Sikorsky CH-53 Sea Stallion

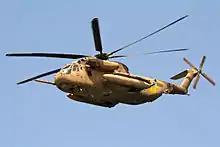
A CH-53-2000 Yas'ur (S-65C-3) of the Israeli Air Force during Israel's 65th Independence Day flypast in 2013

On 2 October 1969, the first S-65C-3 (CH-53D) helicopters were delivered to Israel of an initial order of seven. At the time, the country was engaged in the War of Attrition, and thus the type was quickly dispatched into combat. Receiving the Hebrew name "Yas'ur" (Petrel), a further 35 helicopter were delivered to fulfil subsequent orders. On 6 August 1970, the first Yas'ur squadron was established. For several decades, the type has served as the primary cargo helicopters of the IAF, being routinely used to carry both troops and heavy equipment.